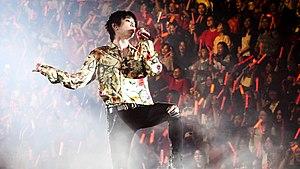
Hua Chenyu est un chanteur et un compositeur chinois réputé pour avoir la voix puissante, et dont les performances théâtrales dramatiques et ses talents de compositeurs sont incontestables. Il est aussi l'un des auteurs-compositeurs-interprètes âge de moins de trente ans des plus influents en Chine.